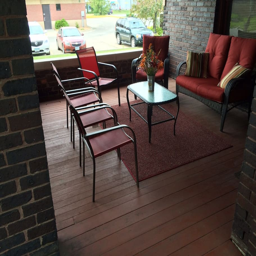
view two of the porch